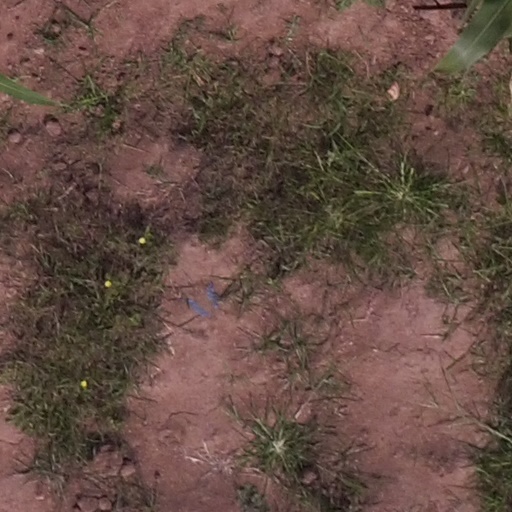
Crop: maize; corn